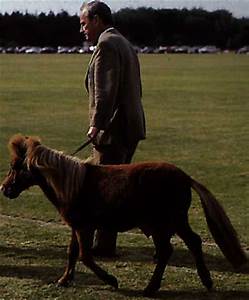
Label: cavallo